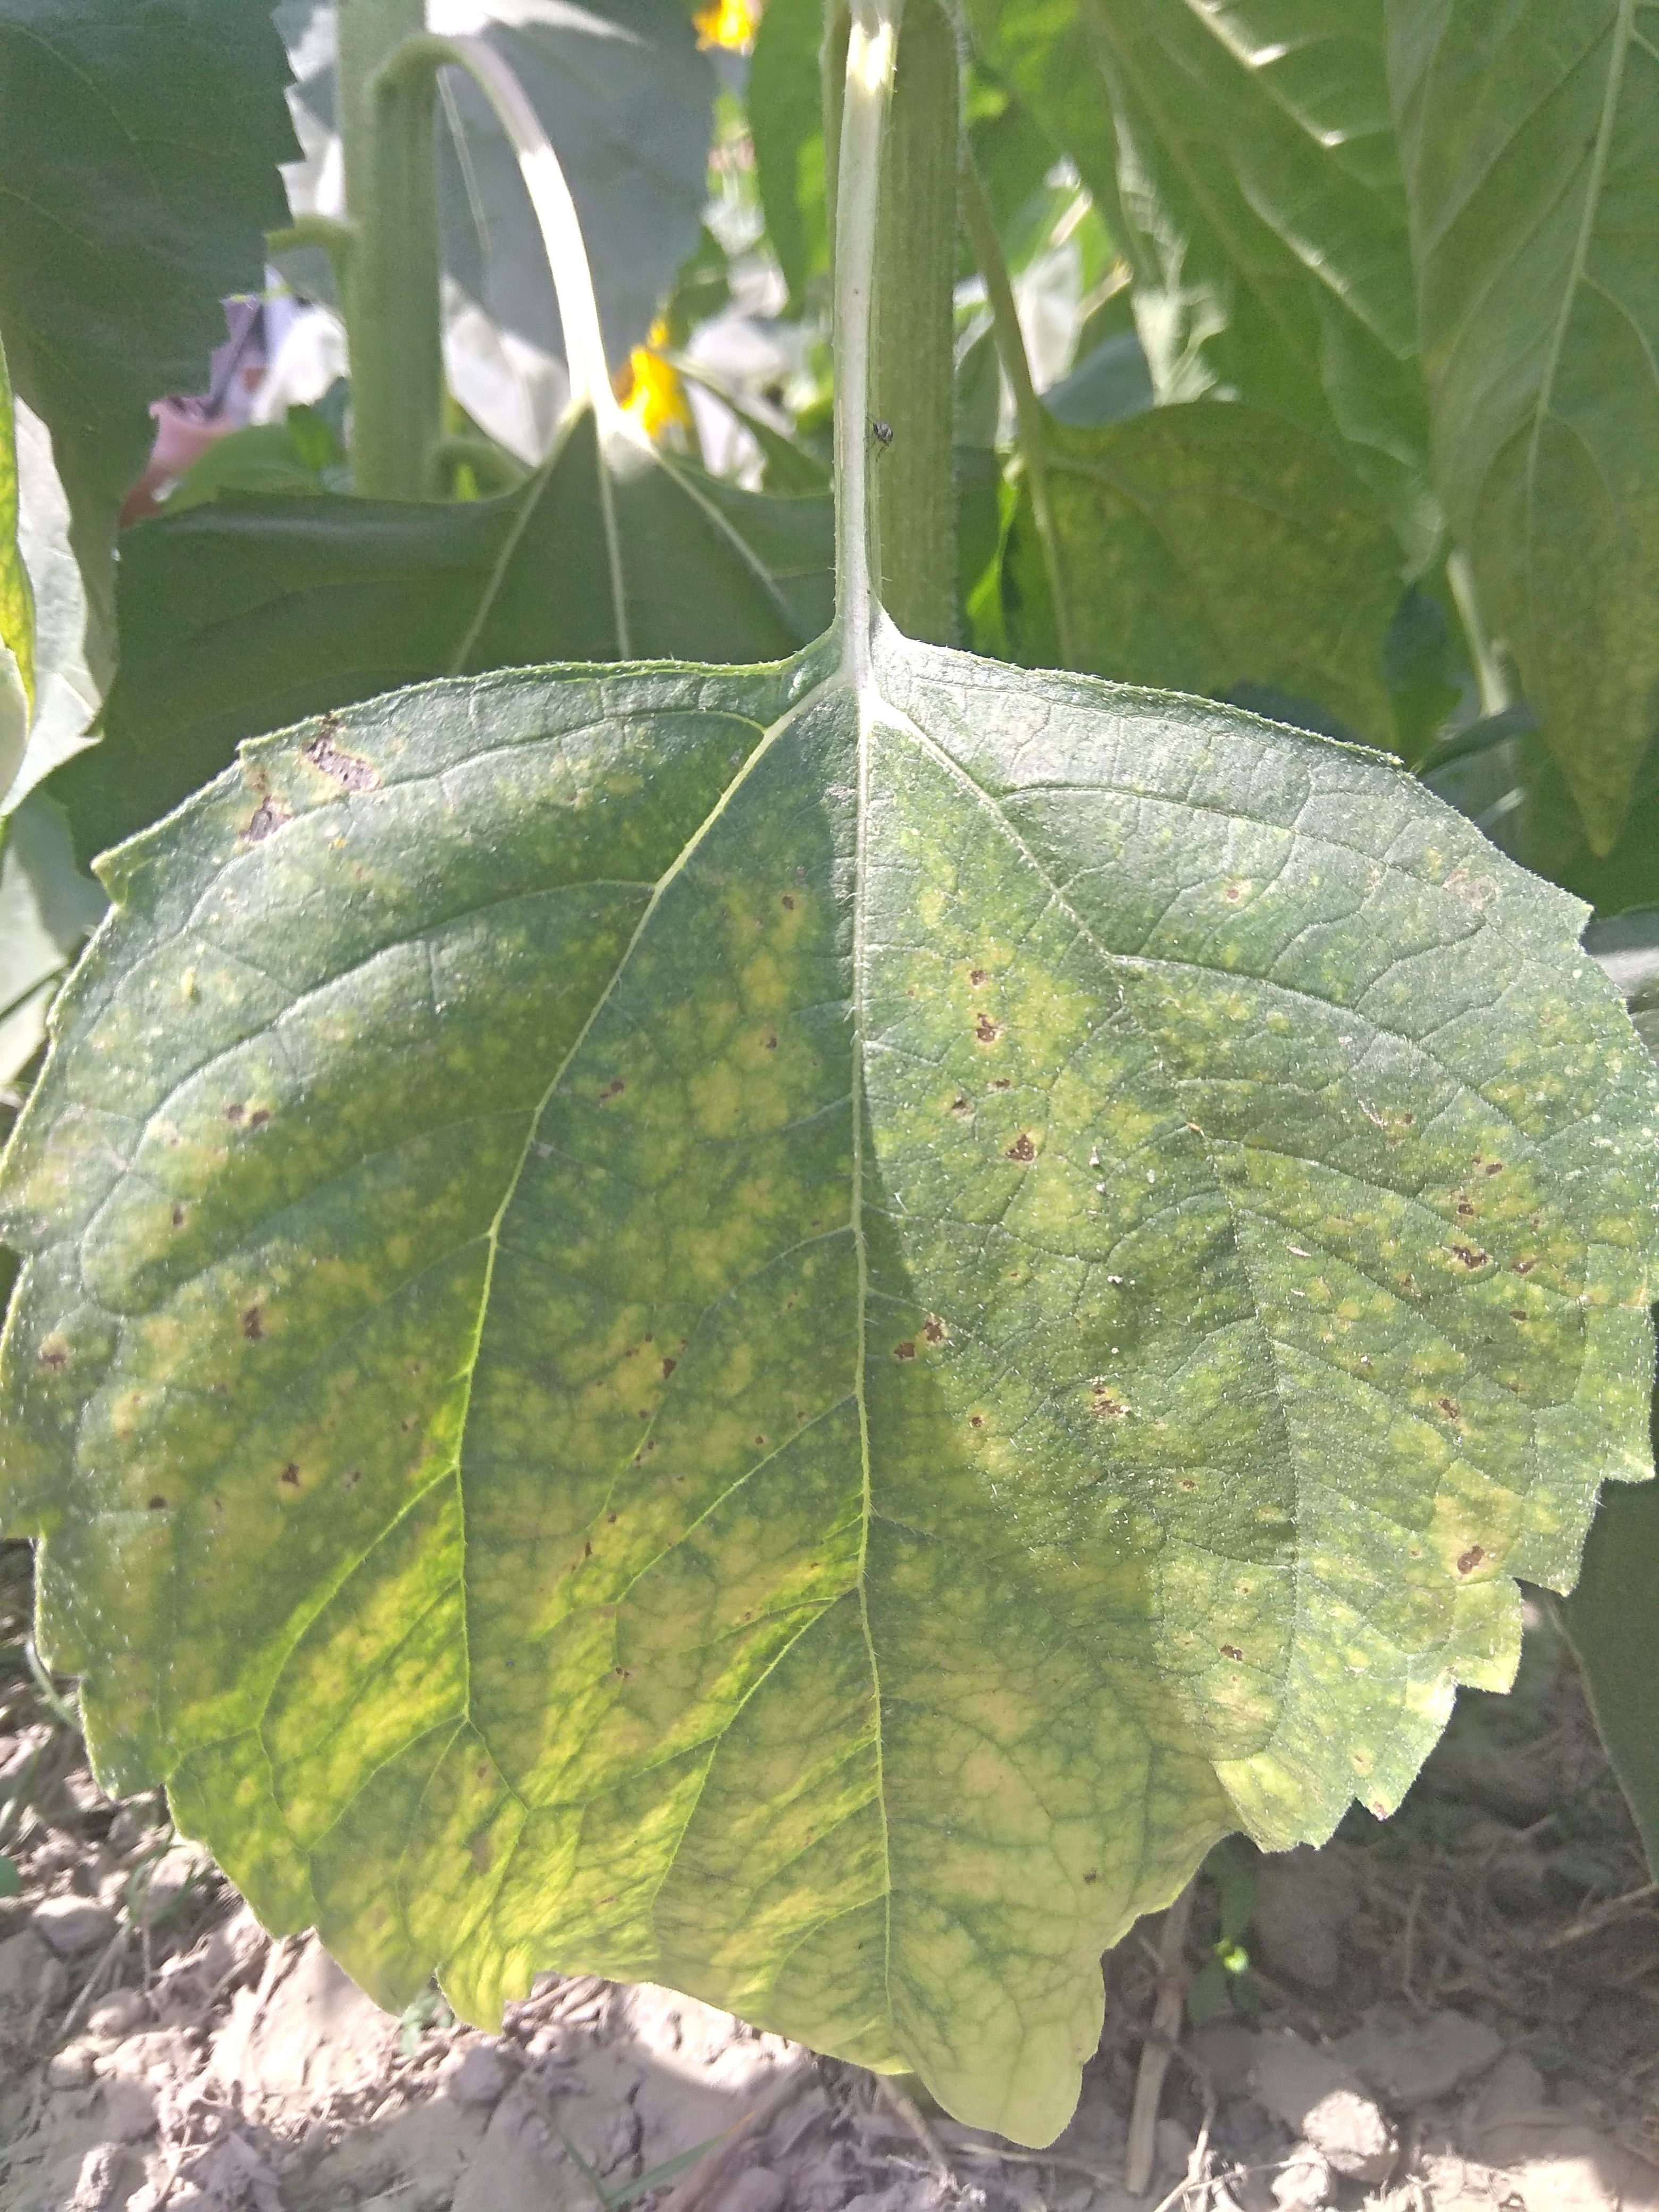
Label: Downy_mildew